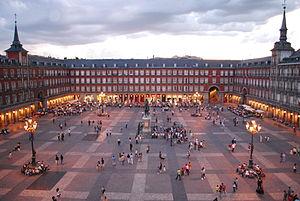
La capitale européenne de la culture est une ville désignée par l'Union européenne pour une période d'une année civile durant laquelle un programme de manifestations culturelles est organisé.
La Plaza Mayor est une place de la ville de Madrid, en Espagne.